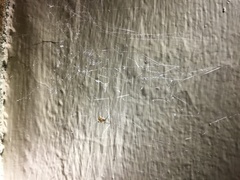
Species: Parasteatoda_tepidariorum